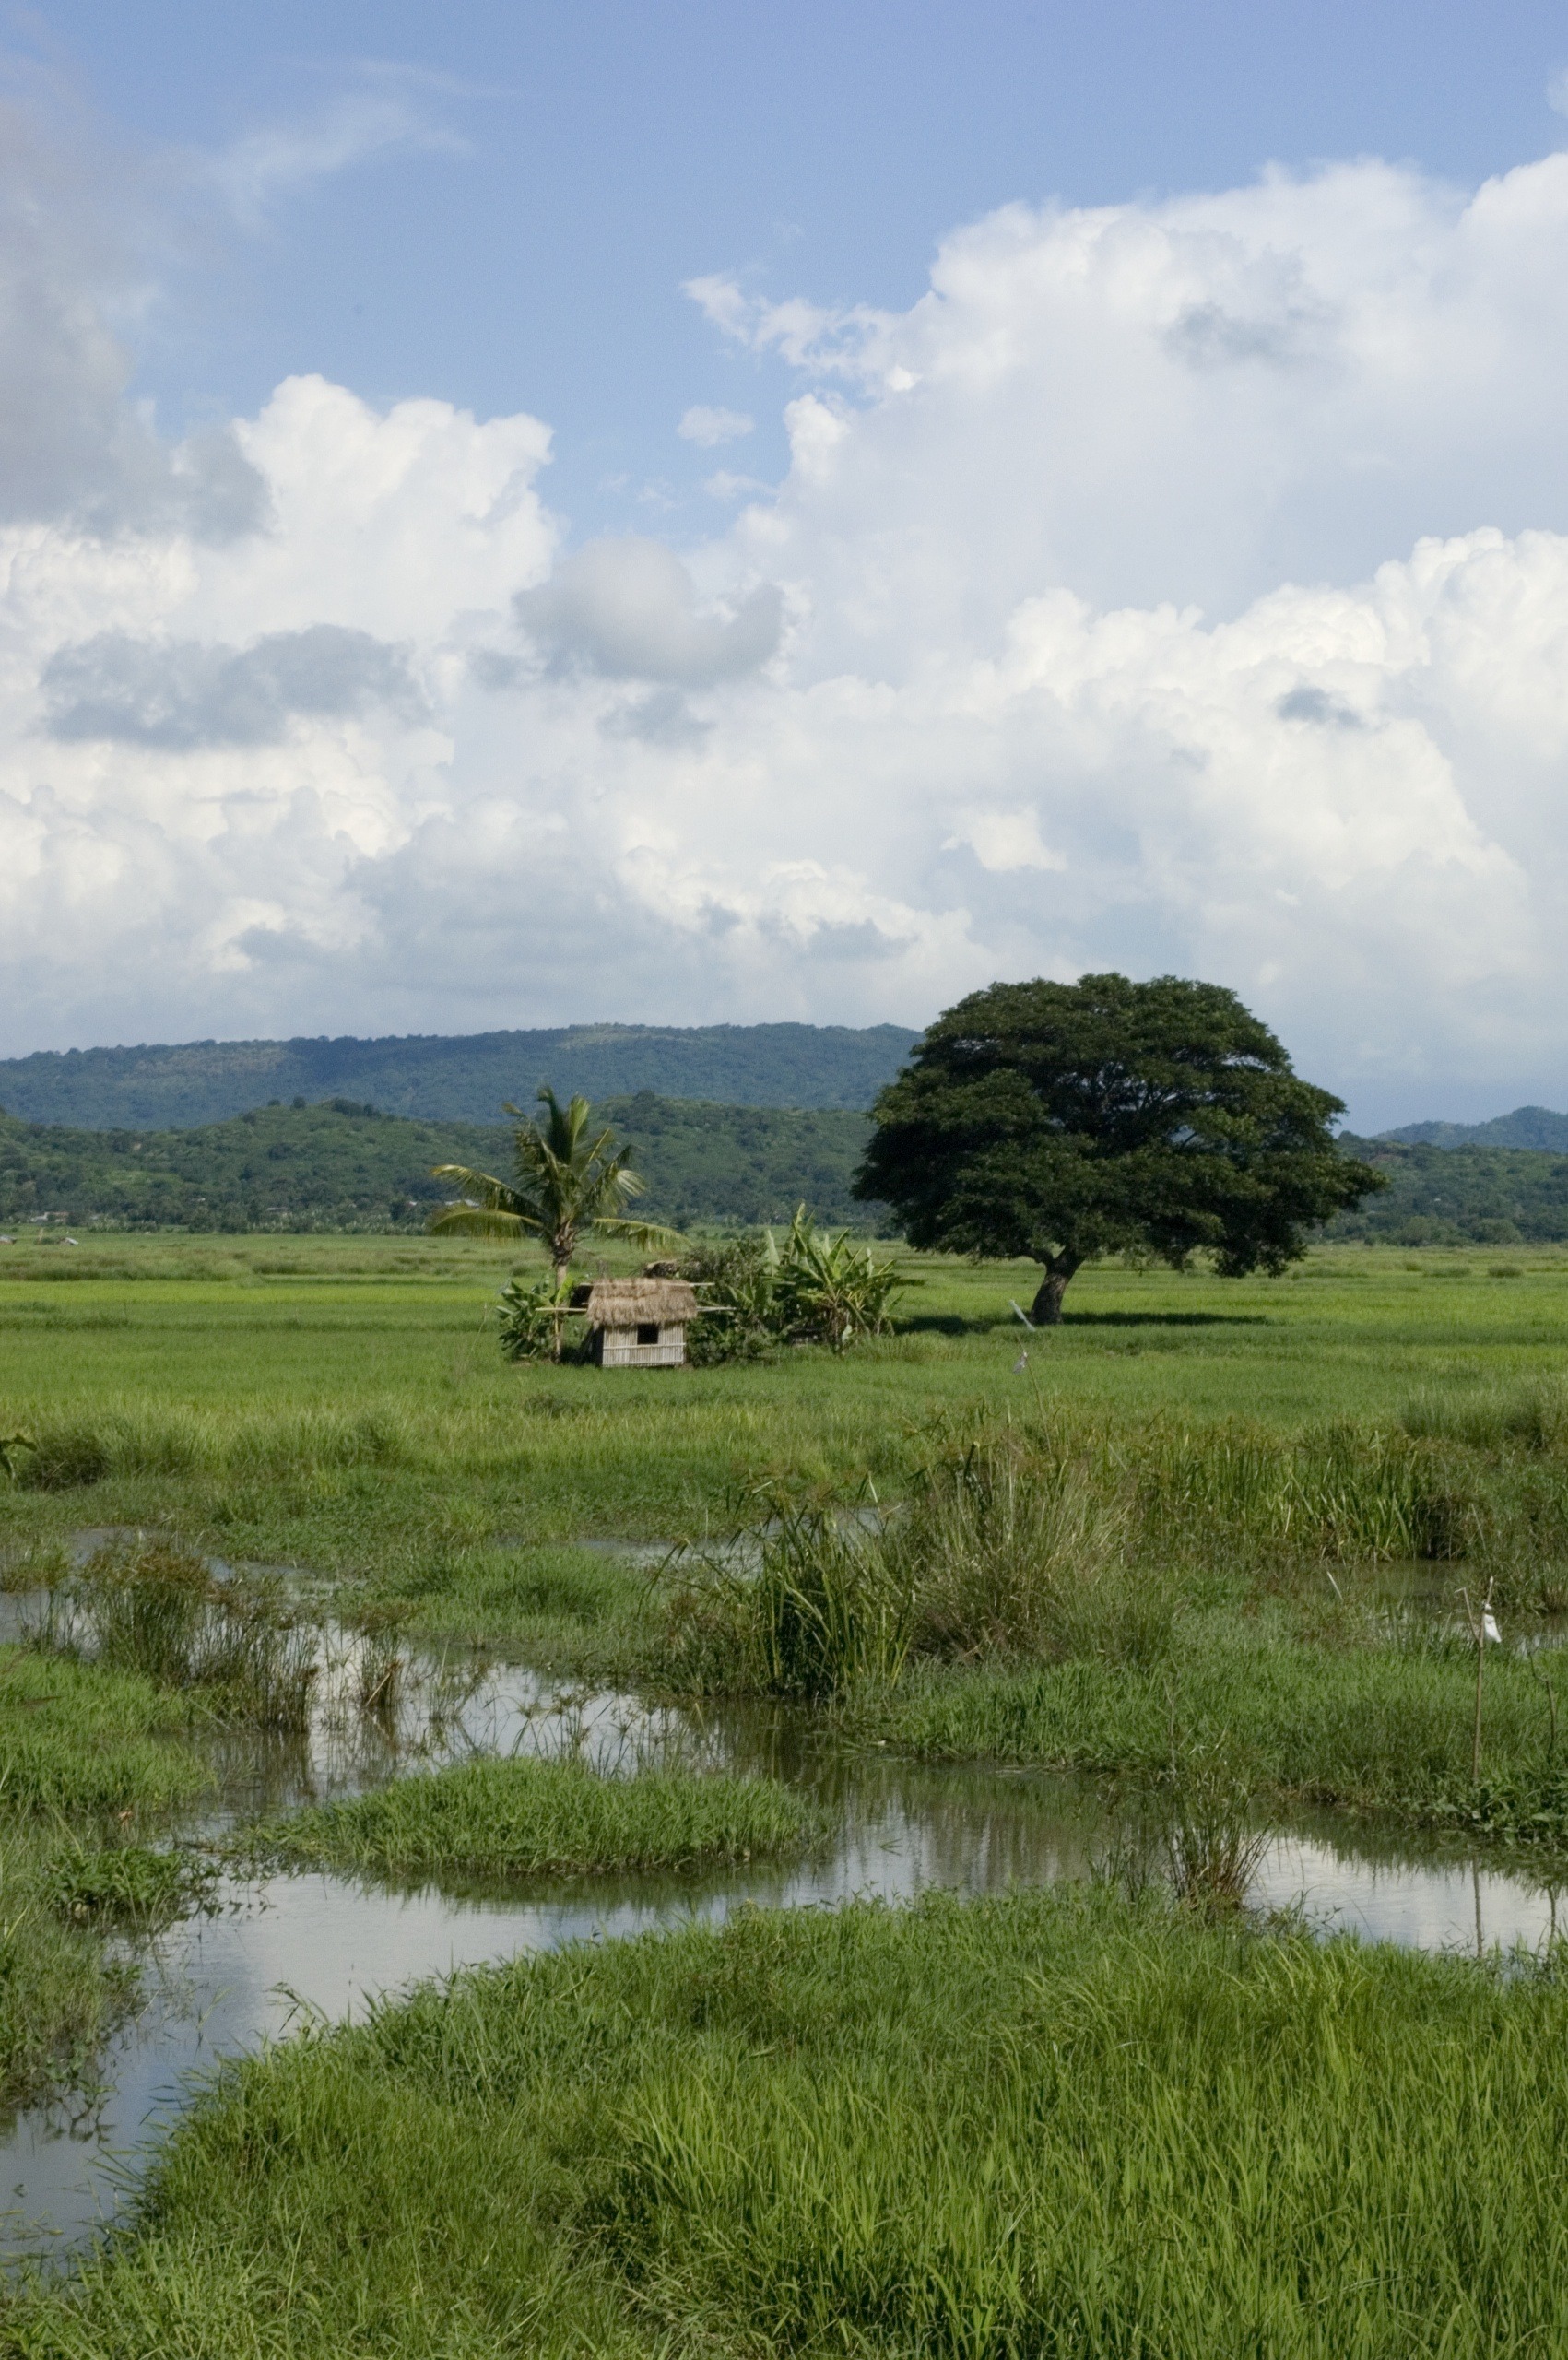
landscape, water, nature, forest, grass, marsh, wilderness, sky, field, meadow, prairie, countryside, hill, country, hut, stream, rural, pasture, savanna, plain, plants, trees, woods, outside, clouds, mountains, grassland, wetland, bog, plateau, habitat, philippines, loch, ecosystem, steppe, rural area, paddy field, natural environment, geographical feature